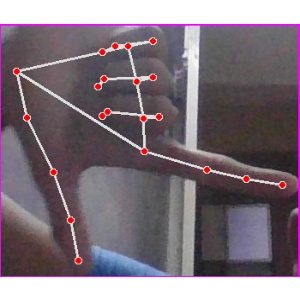
अक्षर: ख